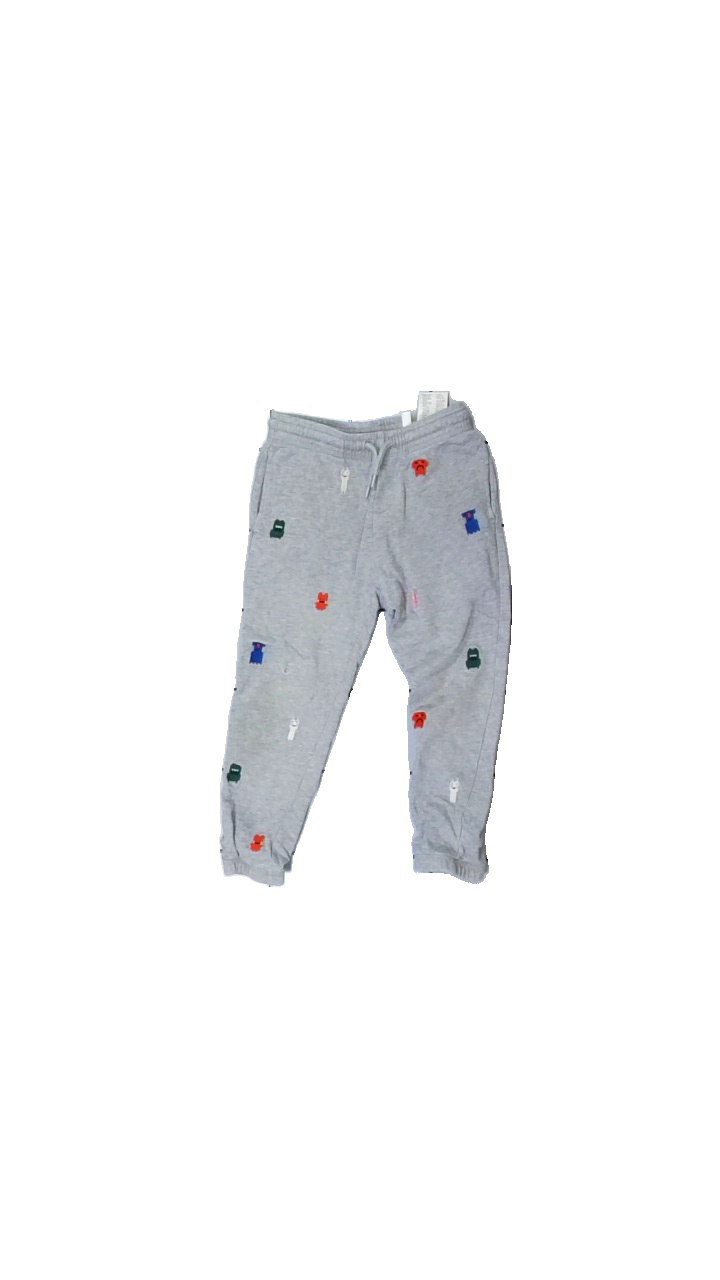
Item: Trousers (Children)
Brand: Arket
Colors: Grey, Green, Blue, Multicolor
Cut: Regular
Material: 100% cotton
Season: All
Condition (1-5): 3
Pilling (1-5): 4
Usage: Reuse
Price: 50-100